DEXRON

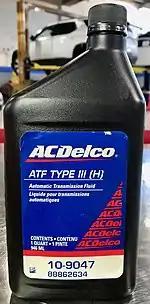
Unlicensed ACDelco ATF Type III(H)

DEXRON (B) was released on April 1, 1967. The original fluid better retained the initial properties of the previous Type "A" Suffix "A" fluid (Several thousand cycles compared to 1000 cycles). DEXRON (B) was composed of a more stable, less reactive, hydrotreated Group 1 base oil plus additives to help prevent foaming, oxidation, and damage from elevated temperatures. This was the first GM ATF to advertise 24,000 miles between changes.